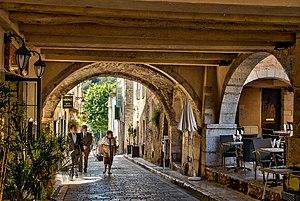
Arcades de la rue Grande This building is indexed in the Base Mérimée, a database of architectural heritage maintained by the French Ministry of Culture,
Valbonne est une commune française située dans le département des Alpes-Maritimes, en région Provence-Alpes-Côte d'Azur. Ses habitants sont appelés les Valbonnais.